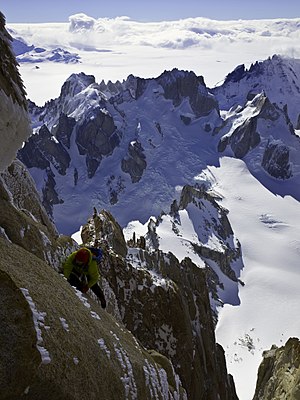
Fitz Roy
Bjergbestiger klatrer op ad Fitz Roy.
Monte Fitz Roy er også kendt som Cerro Chaltén, Cerro Fitz Roy, eller blot Mount Fitz Roy. Bjerget ligger i nærheden af landsbyen El Chaltén ved den sydlige del af indlandsisen i Patagonien, på grænsen mellem Argentina og Chile. Første bestigning af bjerget blev foretaget i 1952 af de franske alpinister Lionel Terray og Guido Magnone. Fitz Roy er blandt verdens mest udfordrende bjerge for bjergbestigere. Bestigning vanskeliggøres dels af at bjergets sider består af lodrette granitvægge på over 1.000 meters højde, og dels pga. det generelt dårlige vejr og hyppige storme, der kommer ind fra Stillehavet. Fitz Roy fik sin første danske bestigning i 2013 af Kristoffer Szilas via ruten Supercanaleta. Et andet berømt bjerg i dette område er Cerro Torre der er 3.128 moh.